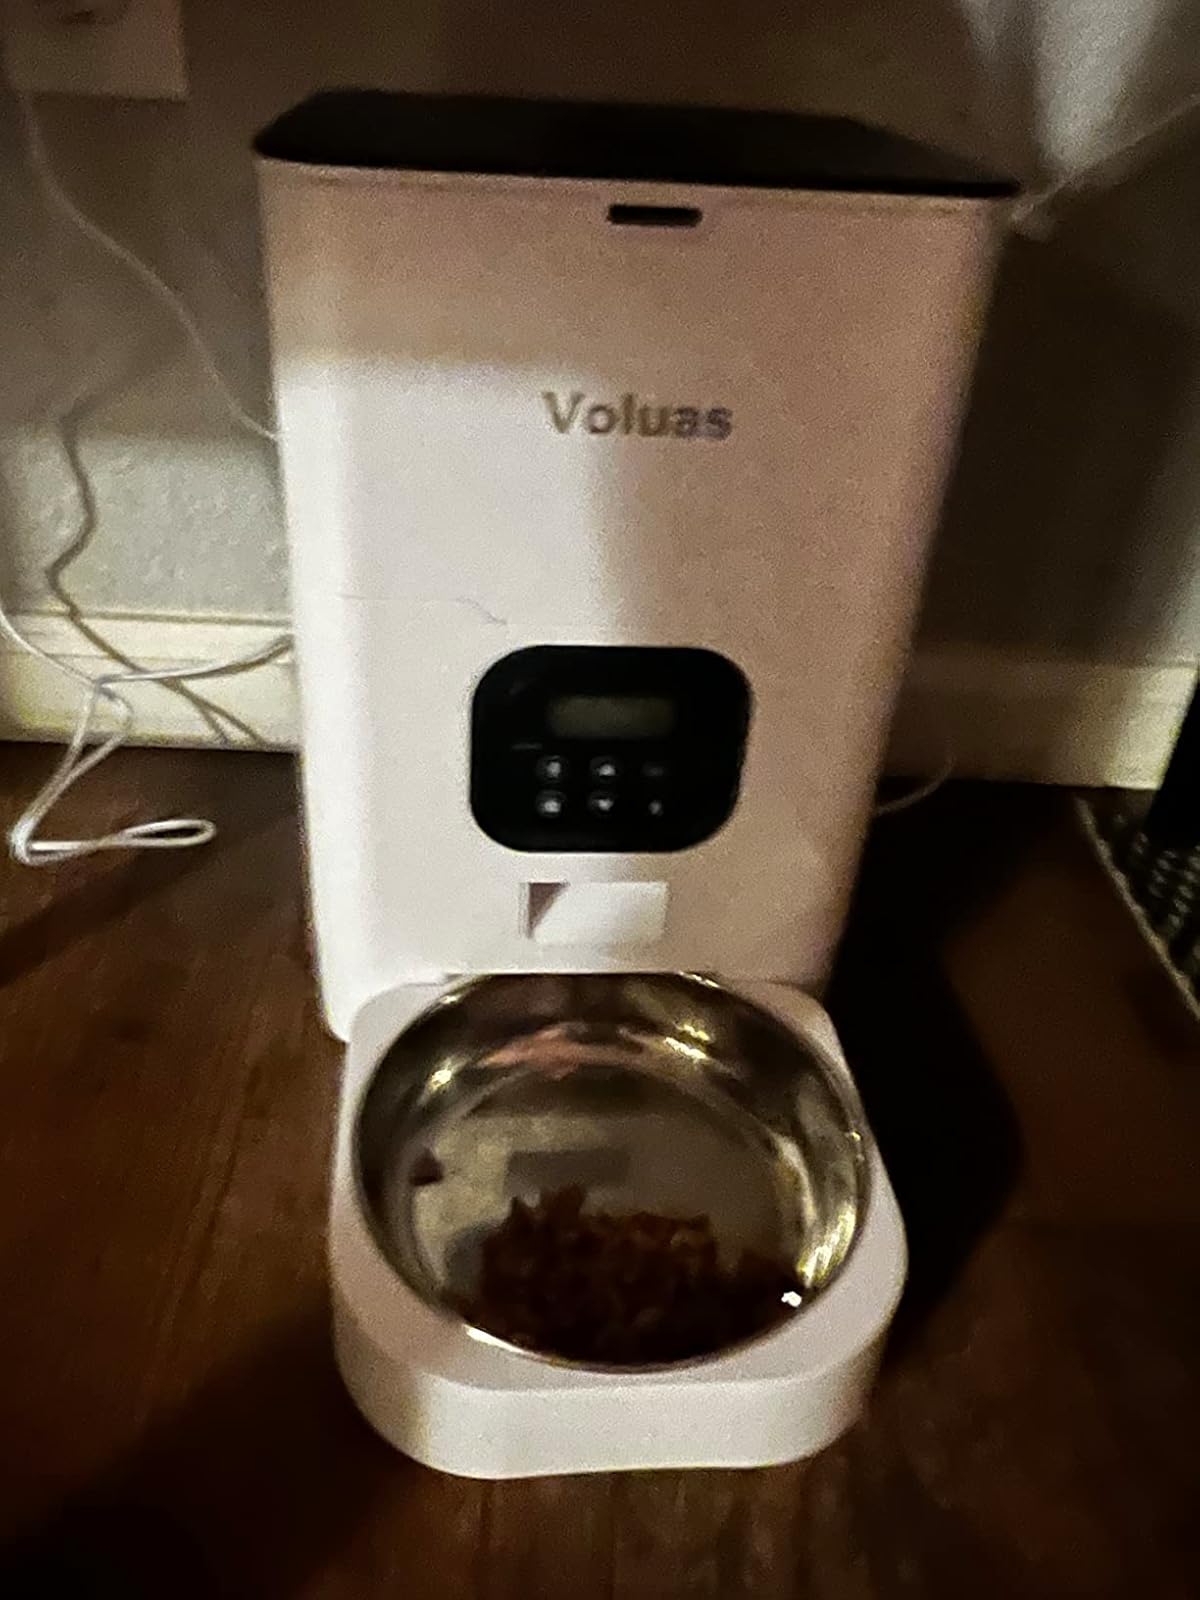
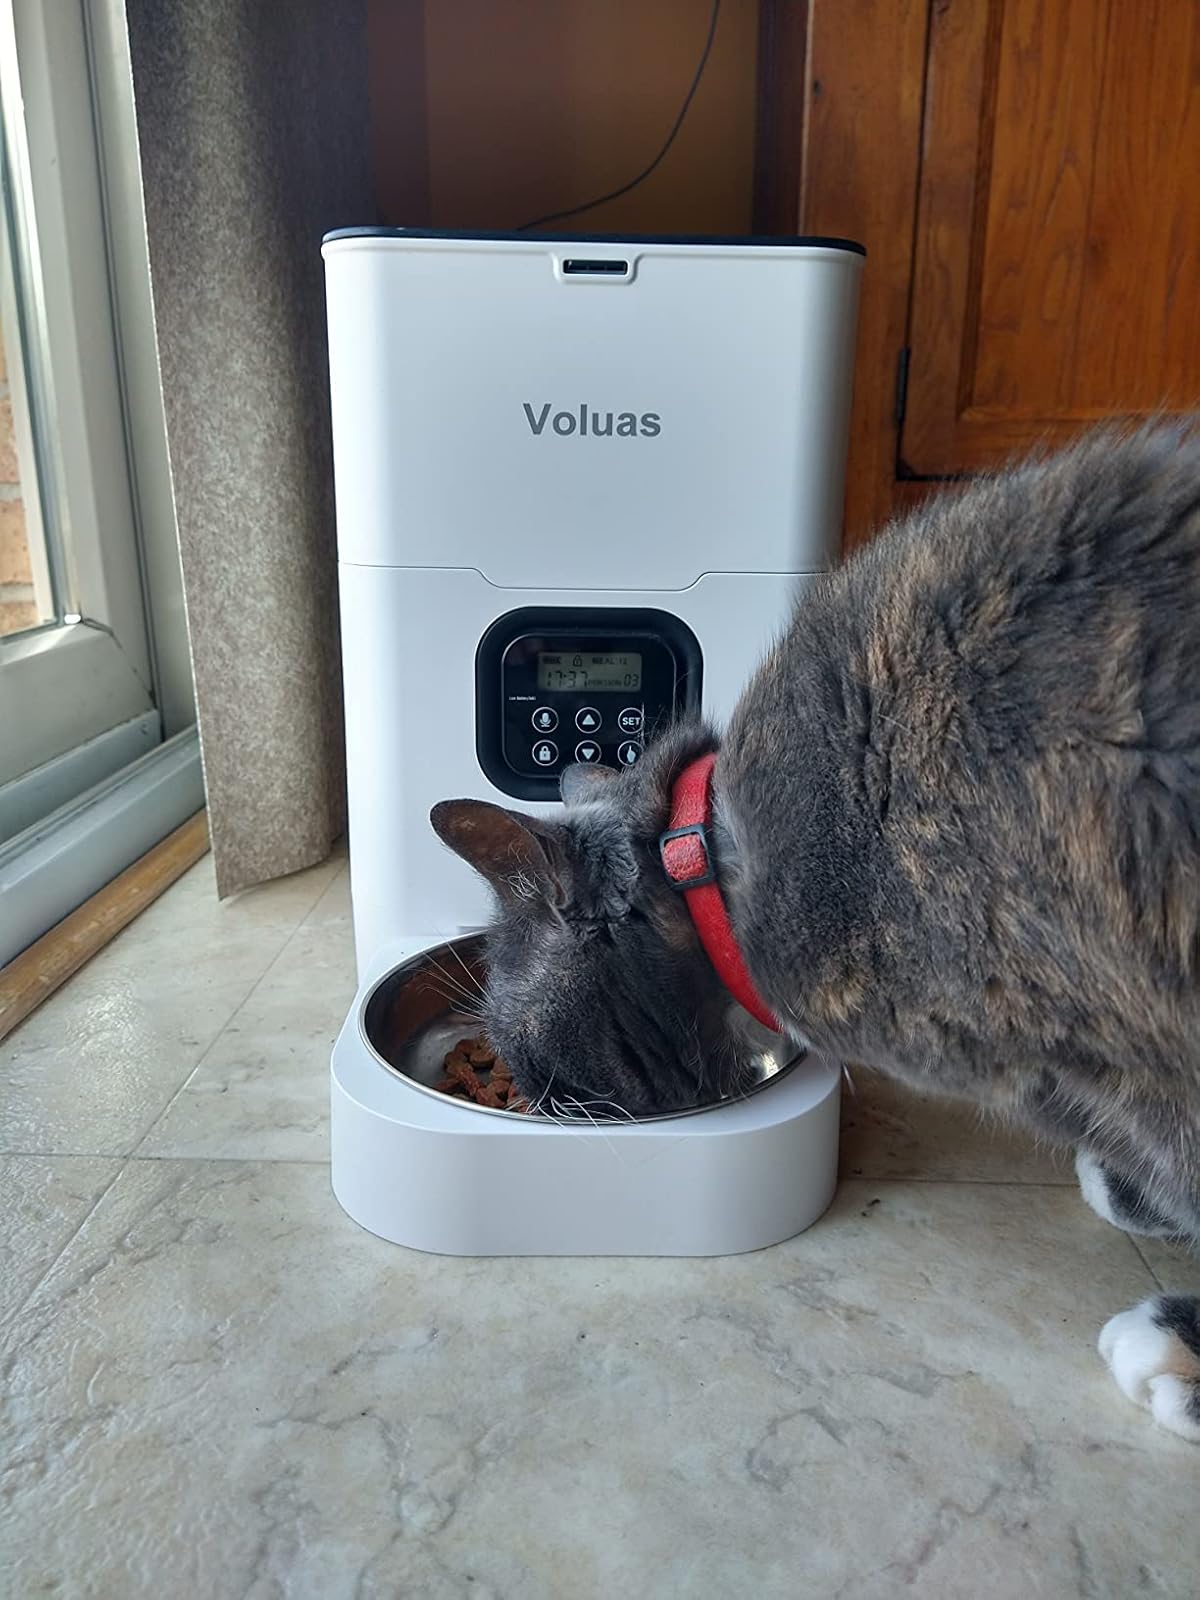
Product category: items_feeder
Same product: yes